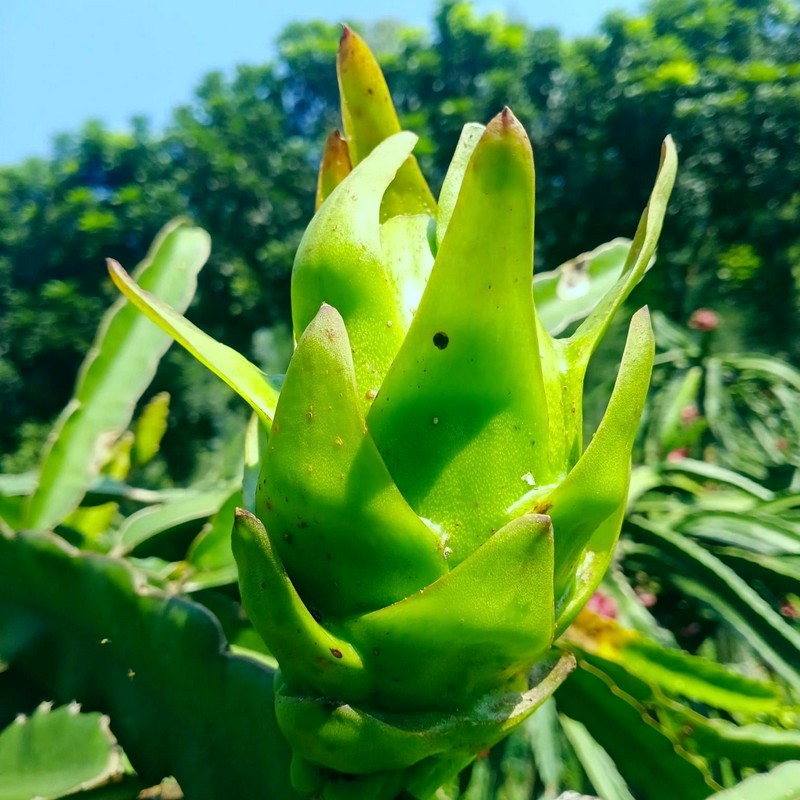
Label: Immature Dragon Fruit